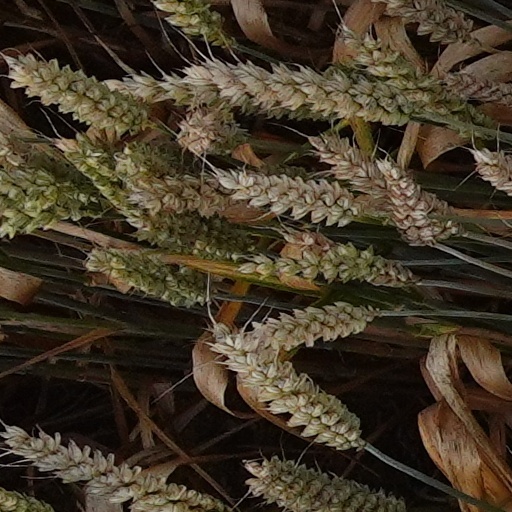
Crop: wheat